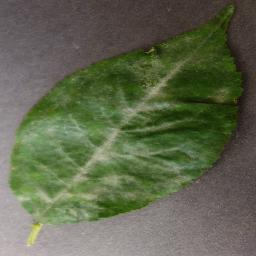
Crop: cherry
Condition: (including_sour)_powdery_mildew